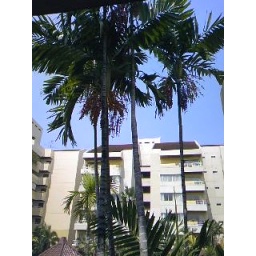
This building was our house 7years ago in Jakarta^^ We stayed here for a week in this summer vacation.